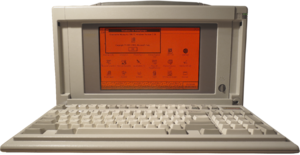
"Le Compaq Portable 386 était un ordinateur commercialisé par Compaq Computer Corporation en 1987. Son prix public lors de sa sortie était de 12 000 - 14 000 $ pour un modèle équipé d'un processeur Intel 80386 à 20 MHz, 2 MB de RAM, 16 kB ROM 1.2 MB 5¼-inch disquette, disque dur 40 ou 100 MB, au prix de US $ 7,999 ou US $ 9,999, respectivement, et un écran à plasma couleur 10"" ambre. L'alimentation est fournie en utilisant une prise secteur, une batterie existe, mais ne stocke que la configuration du BIOS. Option pour Intel 80387. Un boîtier d'extension pour deux logements de carte IBM-AT ISA est disponible. L'écran plasma intégré prend en charge les modes d'affichage MDA et CGA qui peuvent être contrôlés par le logiciel système ou par des cavaliers sur la carte système.